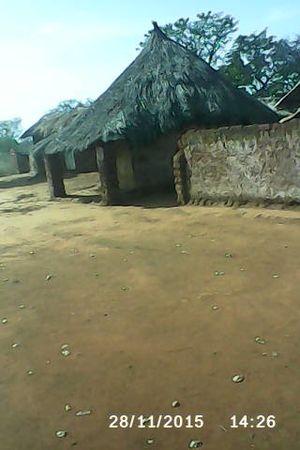
Dakkere
Dakkere est un petit village situé dans l'arrondissement de Meiganga, département du Mbéré, à l'Est de la région de l'Adamaoua au Cameroun.